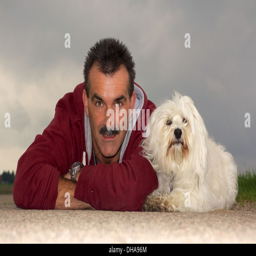
dog owners is with his on the road and both looking right at the camera